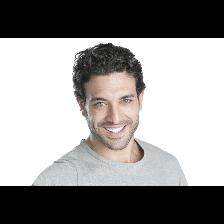
Label: Human